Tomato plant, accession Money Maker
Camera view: vertical (180 deg); turntable rotation: 330 degrees
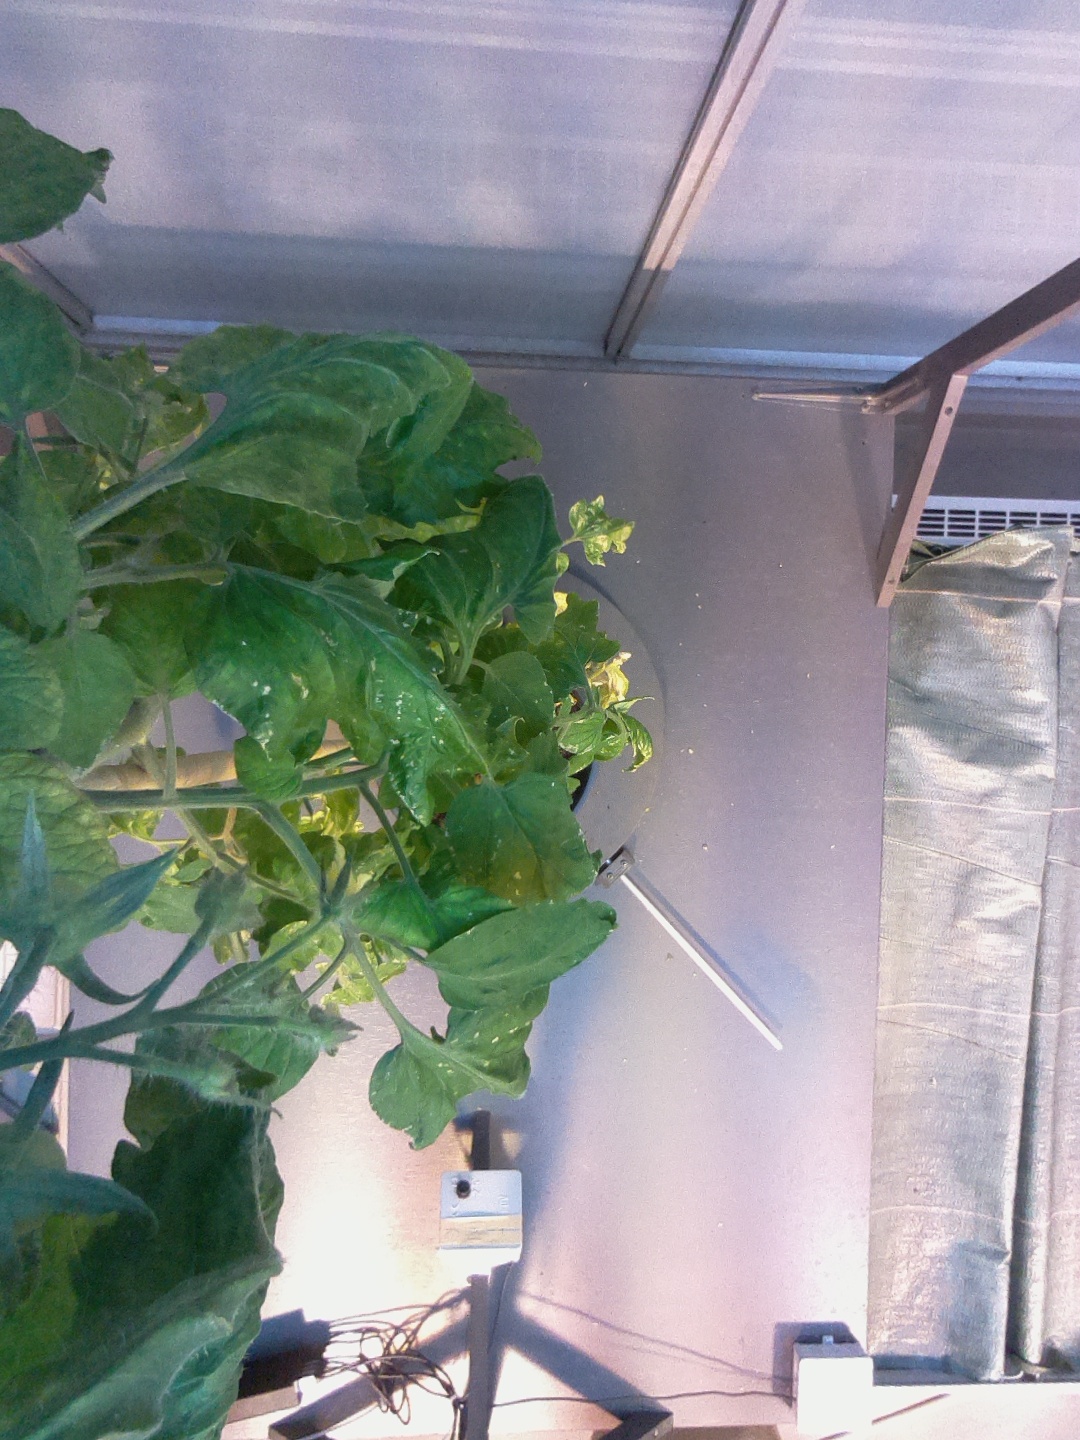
BBCH growth stage 72: 20%-30% of final fruit size